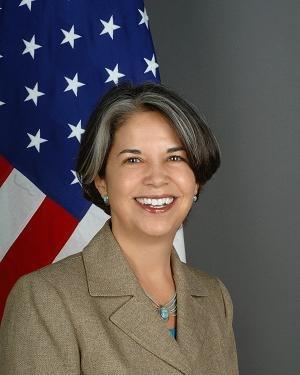
Maria Otero est une personnalité politique américaine qui a été a sous-secrétaire d'État à la Démocratie et aux Affaires Internationales à partir d' août 2009. Elle supervise et coordonne la politique étrangère américaine, sur différentes questions internationales, incluant : la Démocratie, les droits de l'homme et le travail; l'Environnement, les océans, la santé et les sciences; les Populations, les réfugiés et les migrations; et le Trafic d'être humains. Elle a également été nommée Coordinatrice spéciale pour le Tibet.